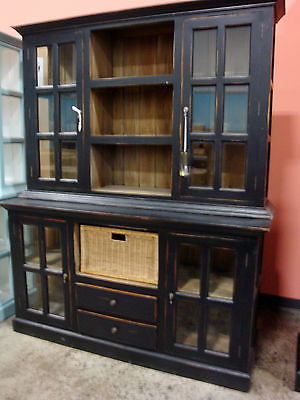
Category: cabinet